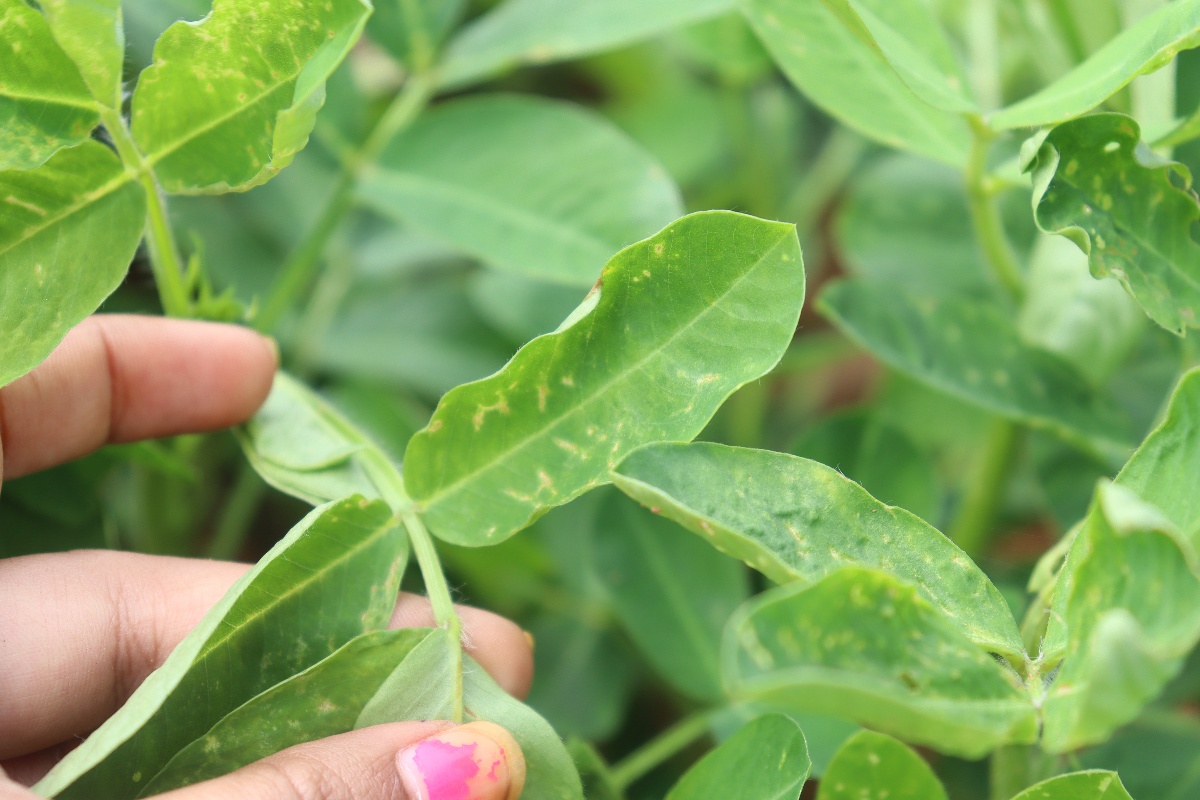
Label: early_leaf_spot